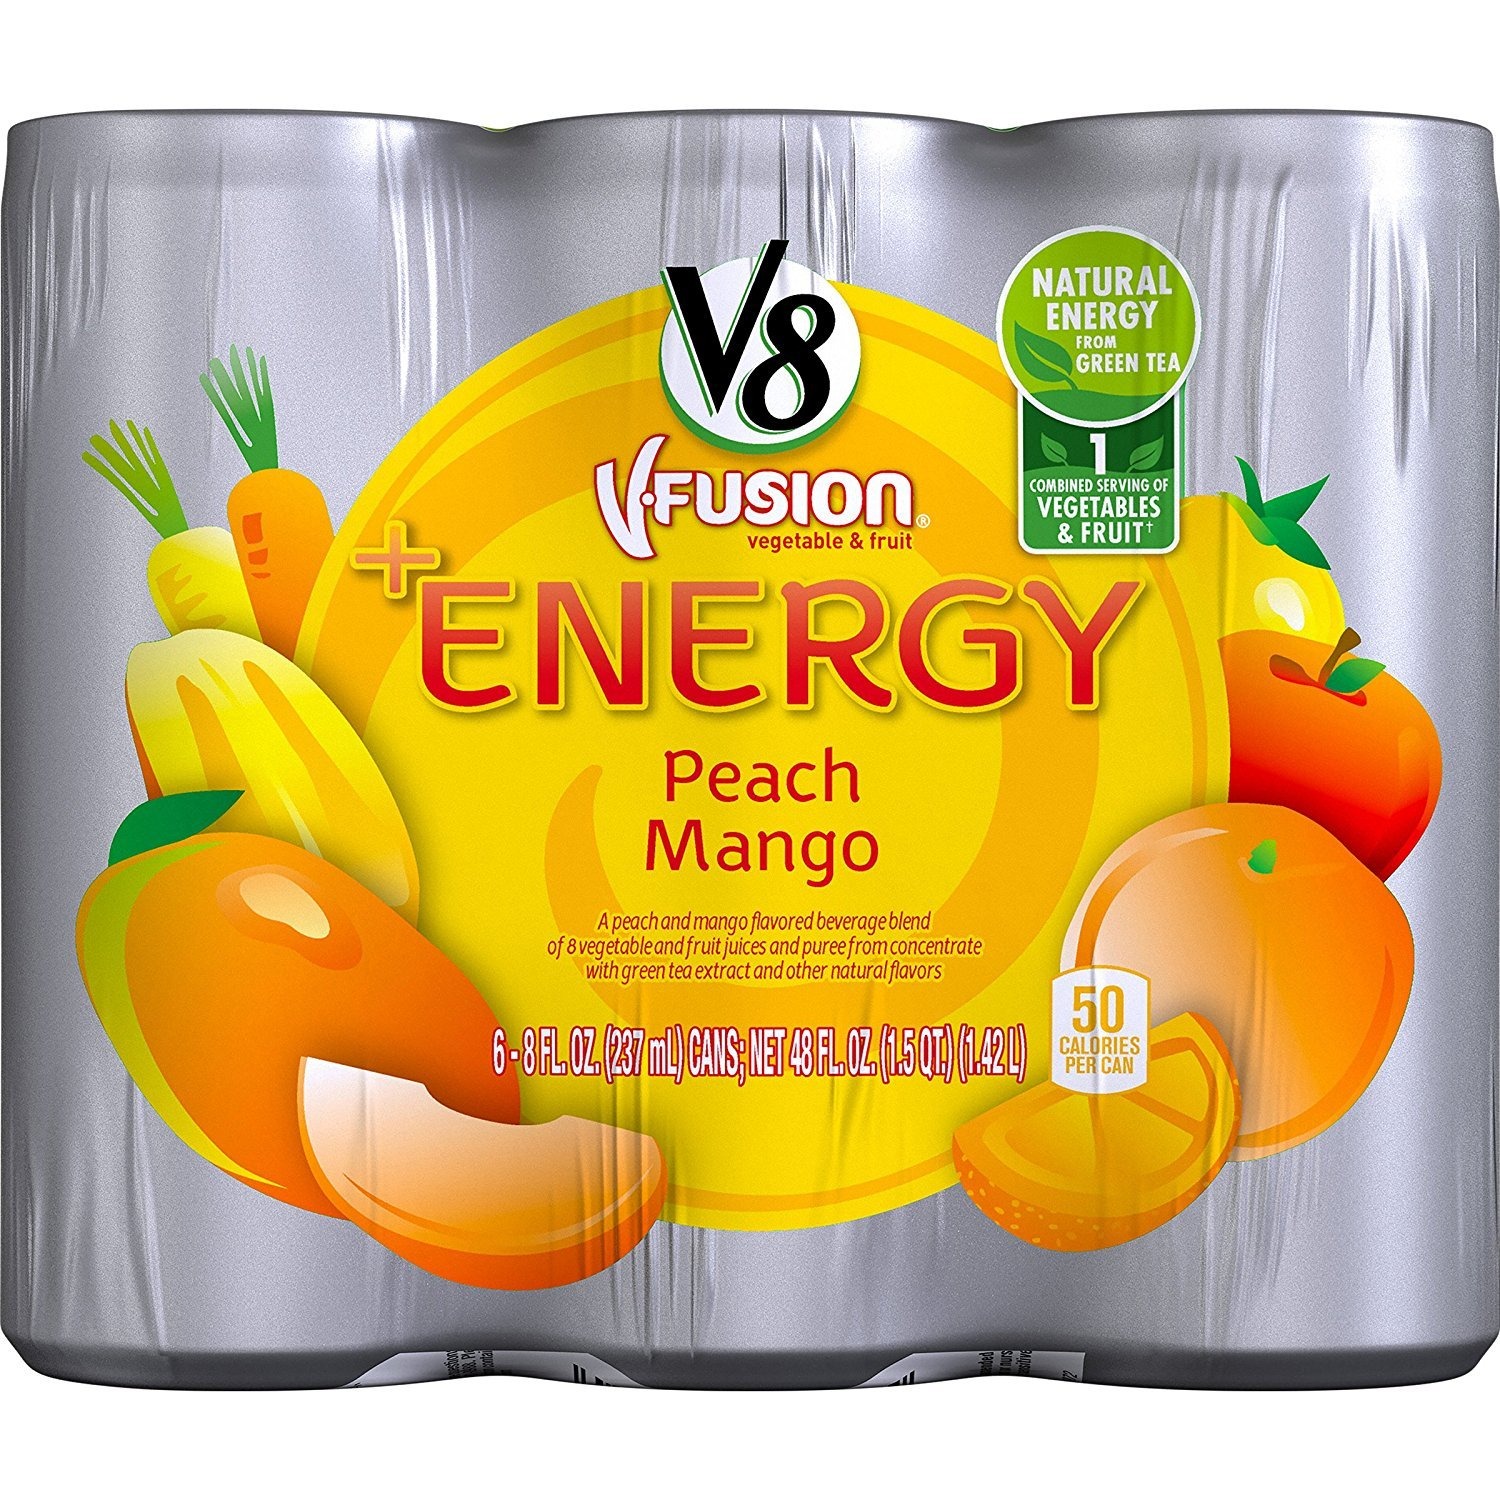
Item Name: V8 +ENERGY Peach Mango Energy Drink, Made with Real Vegetable and Fruit Juices, 8 Ounce Can (Pack of 24)
Bullet Point 1: Fruit Flavored Energy Drinks: Twenty-four (24) 8 fl oz cans of V8 +ENERGY Peach Mango Energy Drink
Bullet Point 2: Naturally Caffeinated Drinks: Powered by natural black and green tea to deliver roughly the same amount of caffeine as a cup of coffee to give you sustained energy, making it a great natural caffeine drink
Bullet Point 3: Blend of Juices: Plant based energy drink contains 6 deliciously blended vegetable and fruit juices and mango puree
Bullet Point 4: Non-GMO: Non-GMO drink that's free of artificial sweeteners and added sugars (1) (except for diet varieties)
Bullet Point 5: Daily Fruits and Vegetables: Peach mango flavored drink contains one plus combined serving of fruits and vegetables for an energy drink you can feel good about
Value: 48.0
Unit: fl oz

Price: 6.49